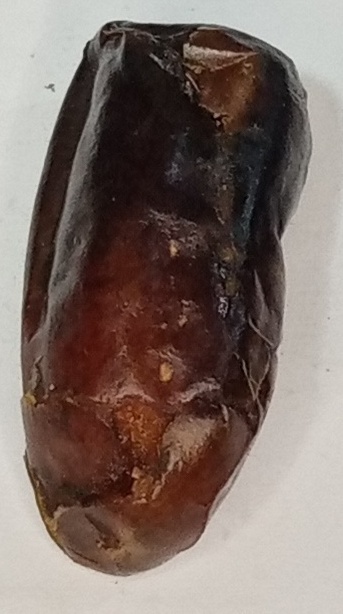
Variety: gajar
Size: small
Grade: grade-2